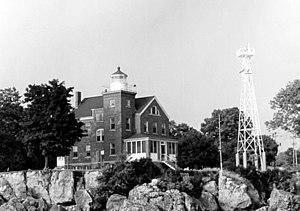
Le phare de l'île Bass Sud, est un phare situé à sur l'île Bass Sud, sur le lac Érié dans le comté d'Ottawa, Ohio.